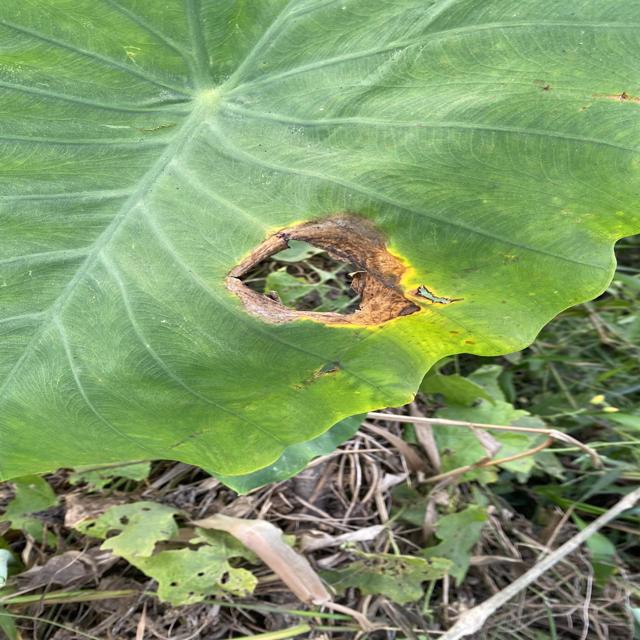
Label: Mid_Blight